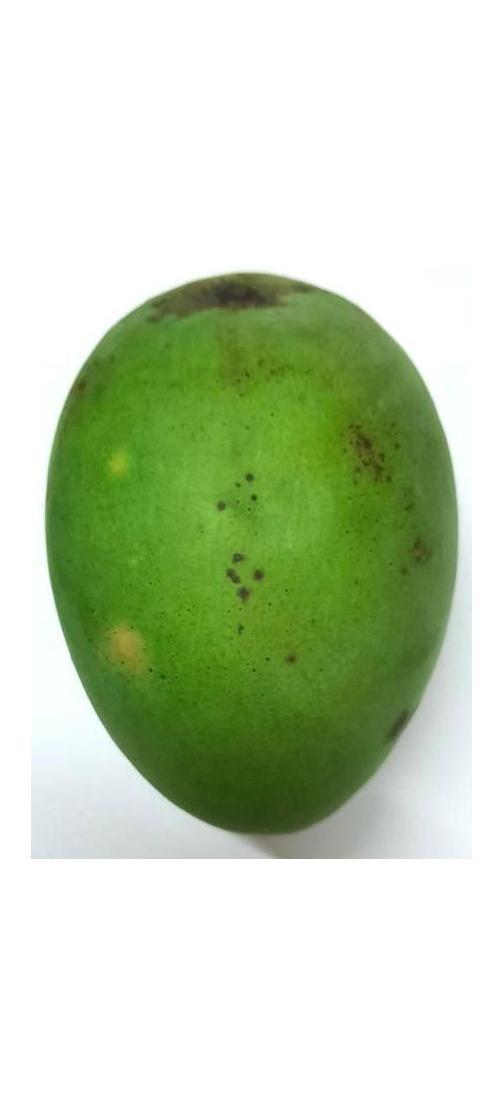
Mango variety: Harivanga